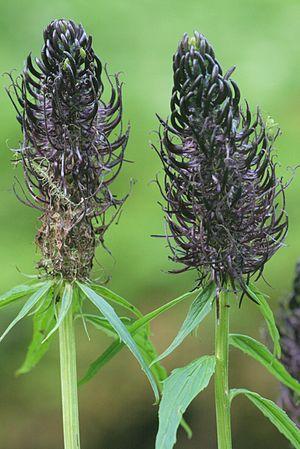
Phyteuma ovatum, la raiponce ovoïde, raiponce ovale ou raiponce de Haller, est une plante herbacée vivace de la famille des Campanulacées appartenant au genre Phyteuma.